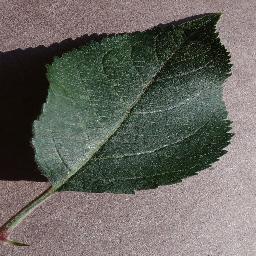
Label: Apple___healthy